Nirbhaya Samaroh

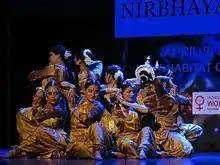
A group choreography at 2015 Nirbhaya Samaroh held on 9 April at India Habitat Centre, New Delhi

The festival founded by women’s rights activist Manasi Pradhan was first held on 9 July 2013. The second edition of the festival was held on 9 April 2015, at India Habitat Centre, New Delhi.